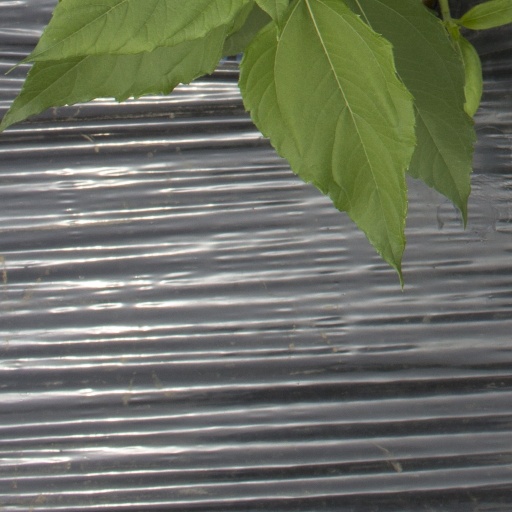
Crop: Jerusalem artichoke